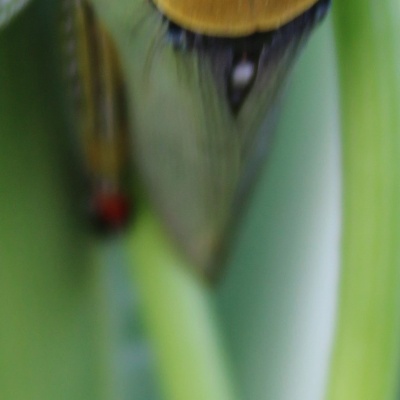
Crop: Maize
Condition: grasshoper